Chagga states

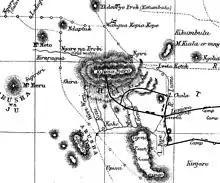
Map of Kilimanjaro by Charles New c. late 19th century

This having a mountain as focus, a precise position, in a single grate mountain which is one of the great spots of naturally fertile earth in the world, has bred the Chagga sense of identity. The sum of the individualistic histories of each tiny, long-established portion of the mountain rooted in that location, which itself drew its own identity from a mountain stream, ravine, spur of the hill, or a wall of the impenetrable forest; has colored their history, which is detailed and complex. Kahe and Arusha Chini are a part of the plain that is a component of the Chagga realm.